Lineas

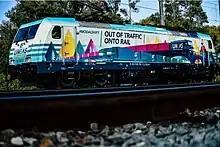
Bombardier Traxx 29 locomotive in the Port of Antwerp

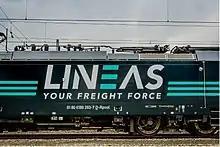
Lineas locomotive

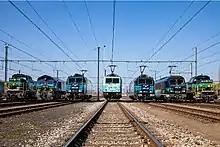
Lineas locomotives

The company has proclaimed its ambition to realise a ‘modal shift’ in Europe, moving freight off the road and onto rail, to improve the supply chain of companies and address societal issues caused by traditional trucking such as mobility issues, climate impact due to high carbon emissions, health hazards due to air pollution, and unnecessary road casualties.